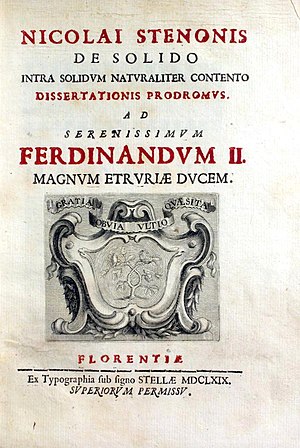
Nicolaus Steno / Udvalgt bibliografi
Faksimile af titelbladet til De solido intra solidum naturaliter contento dissertationis prodromus (1669)
Niels Steensen, også kaldet Nicolaus Steno var en pioner inden for både anatomi og geologi.